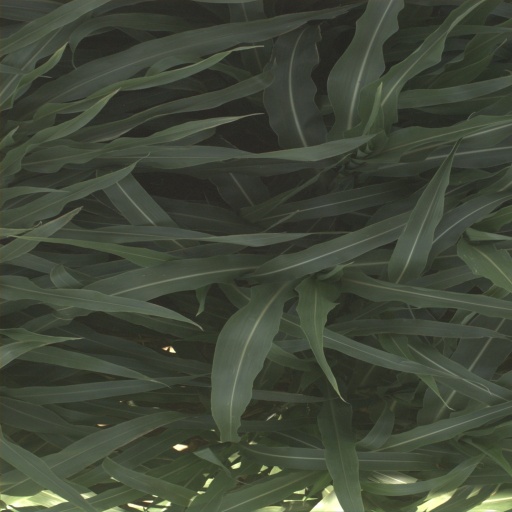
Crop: sorghum